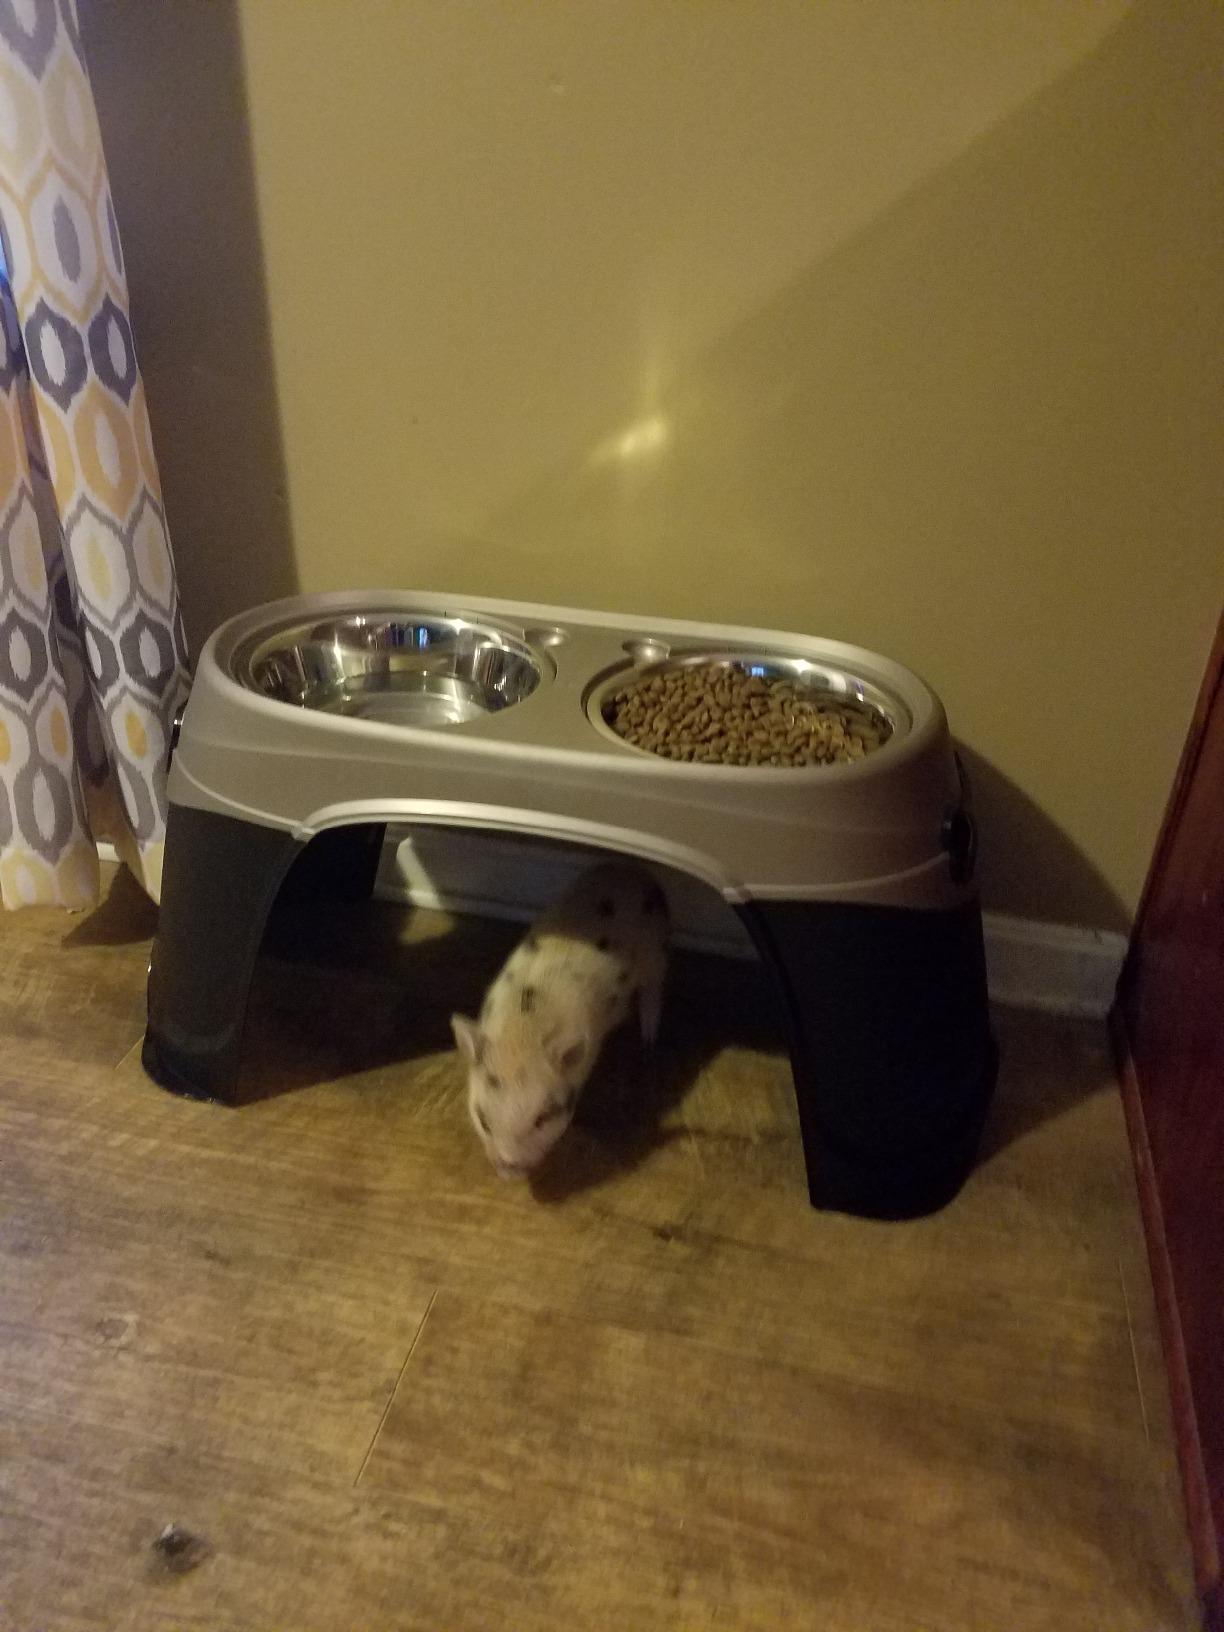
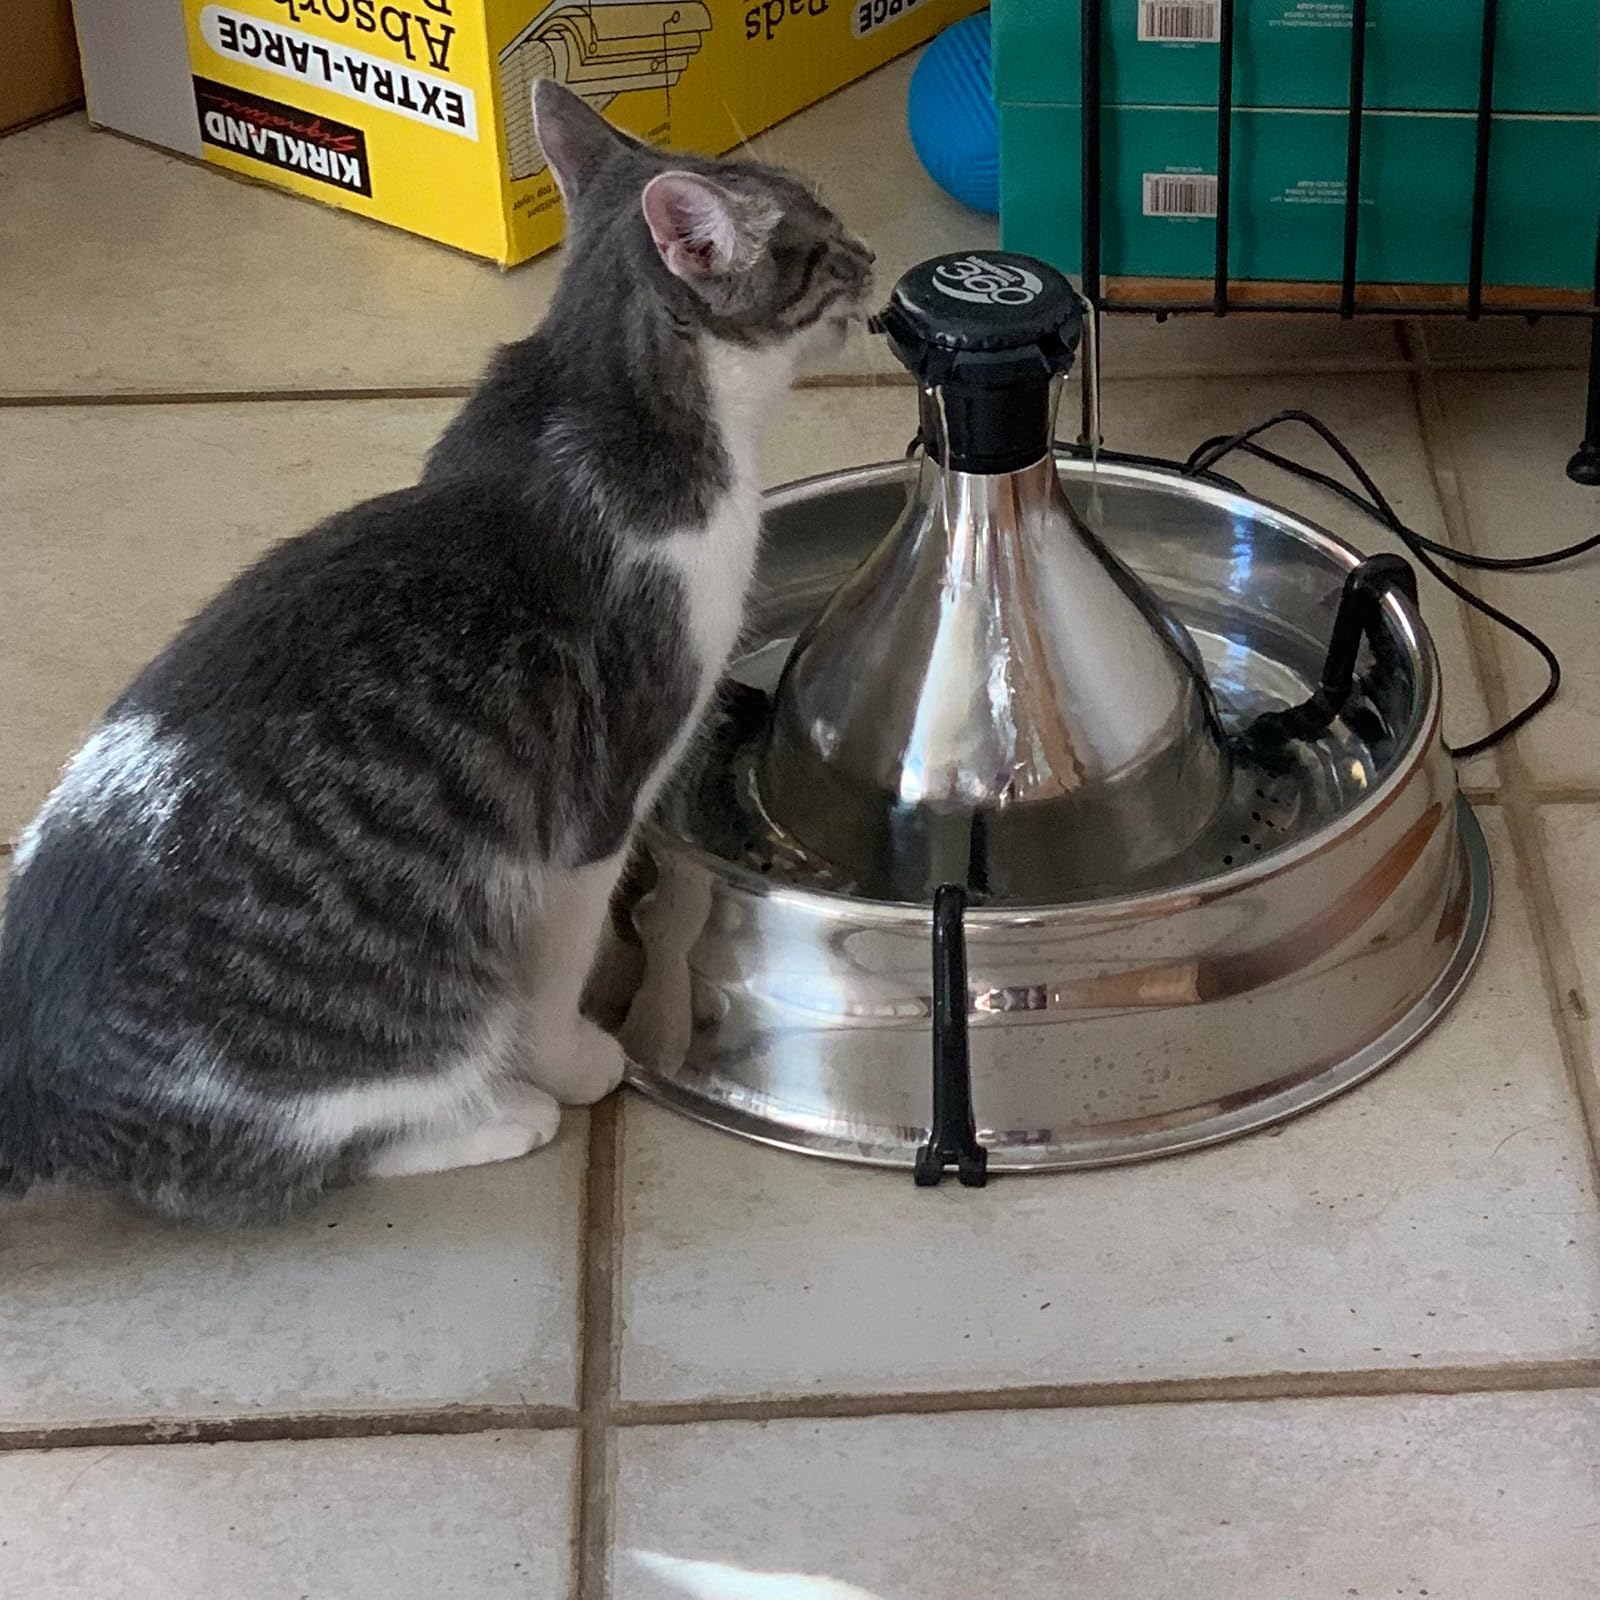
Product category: items_bowl
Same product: no